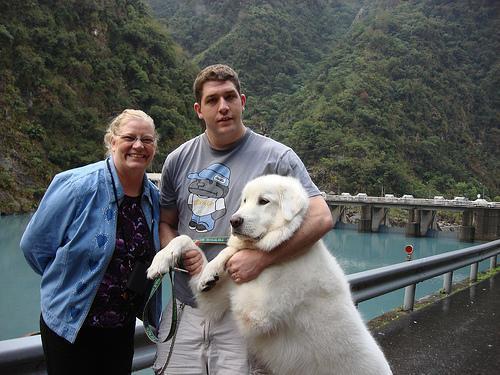
Great_Pyrenees